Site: brandenburg
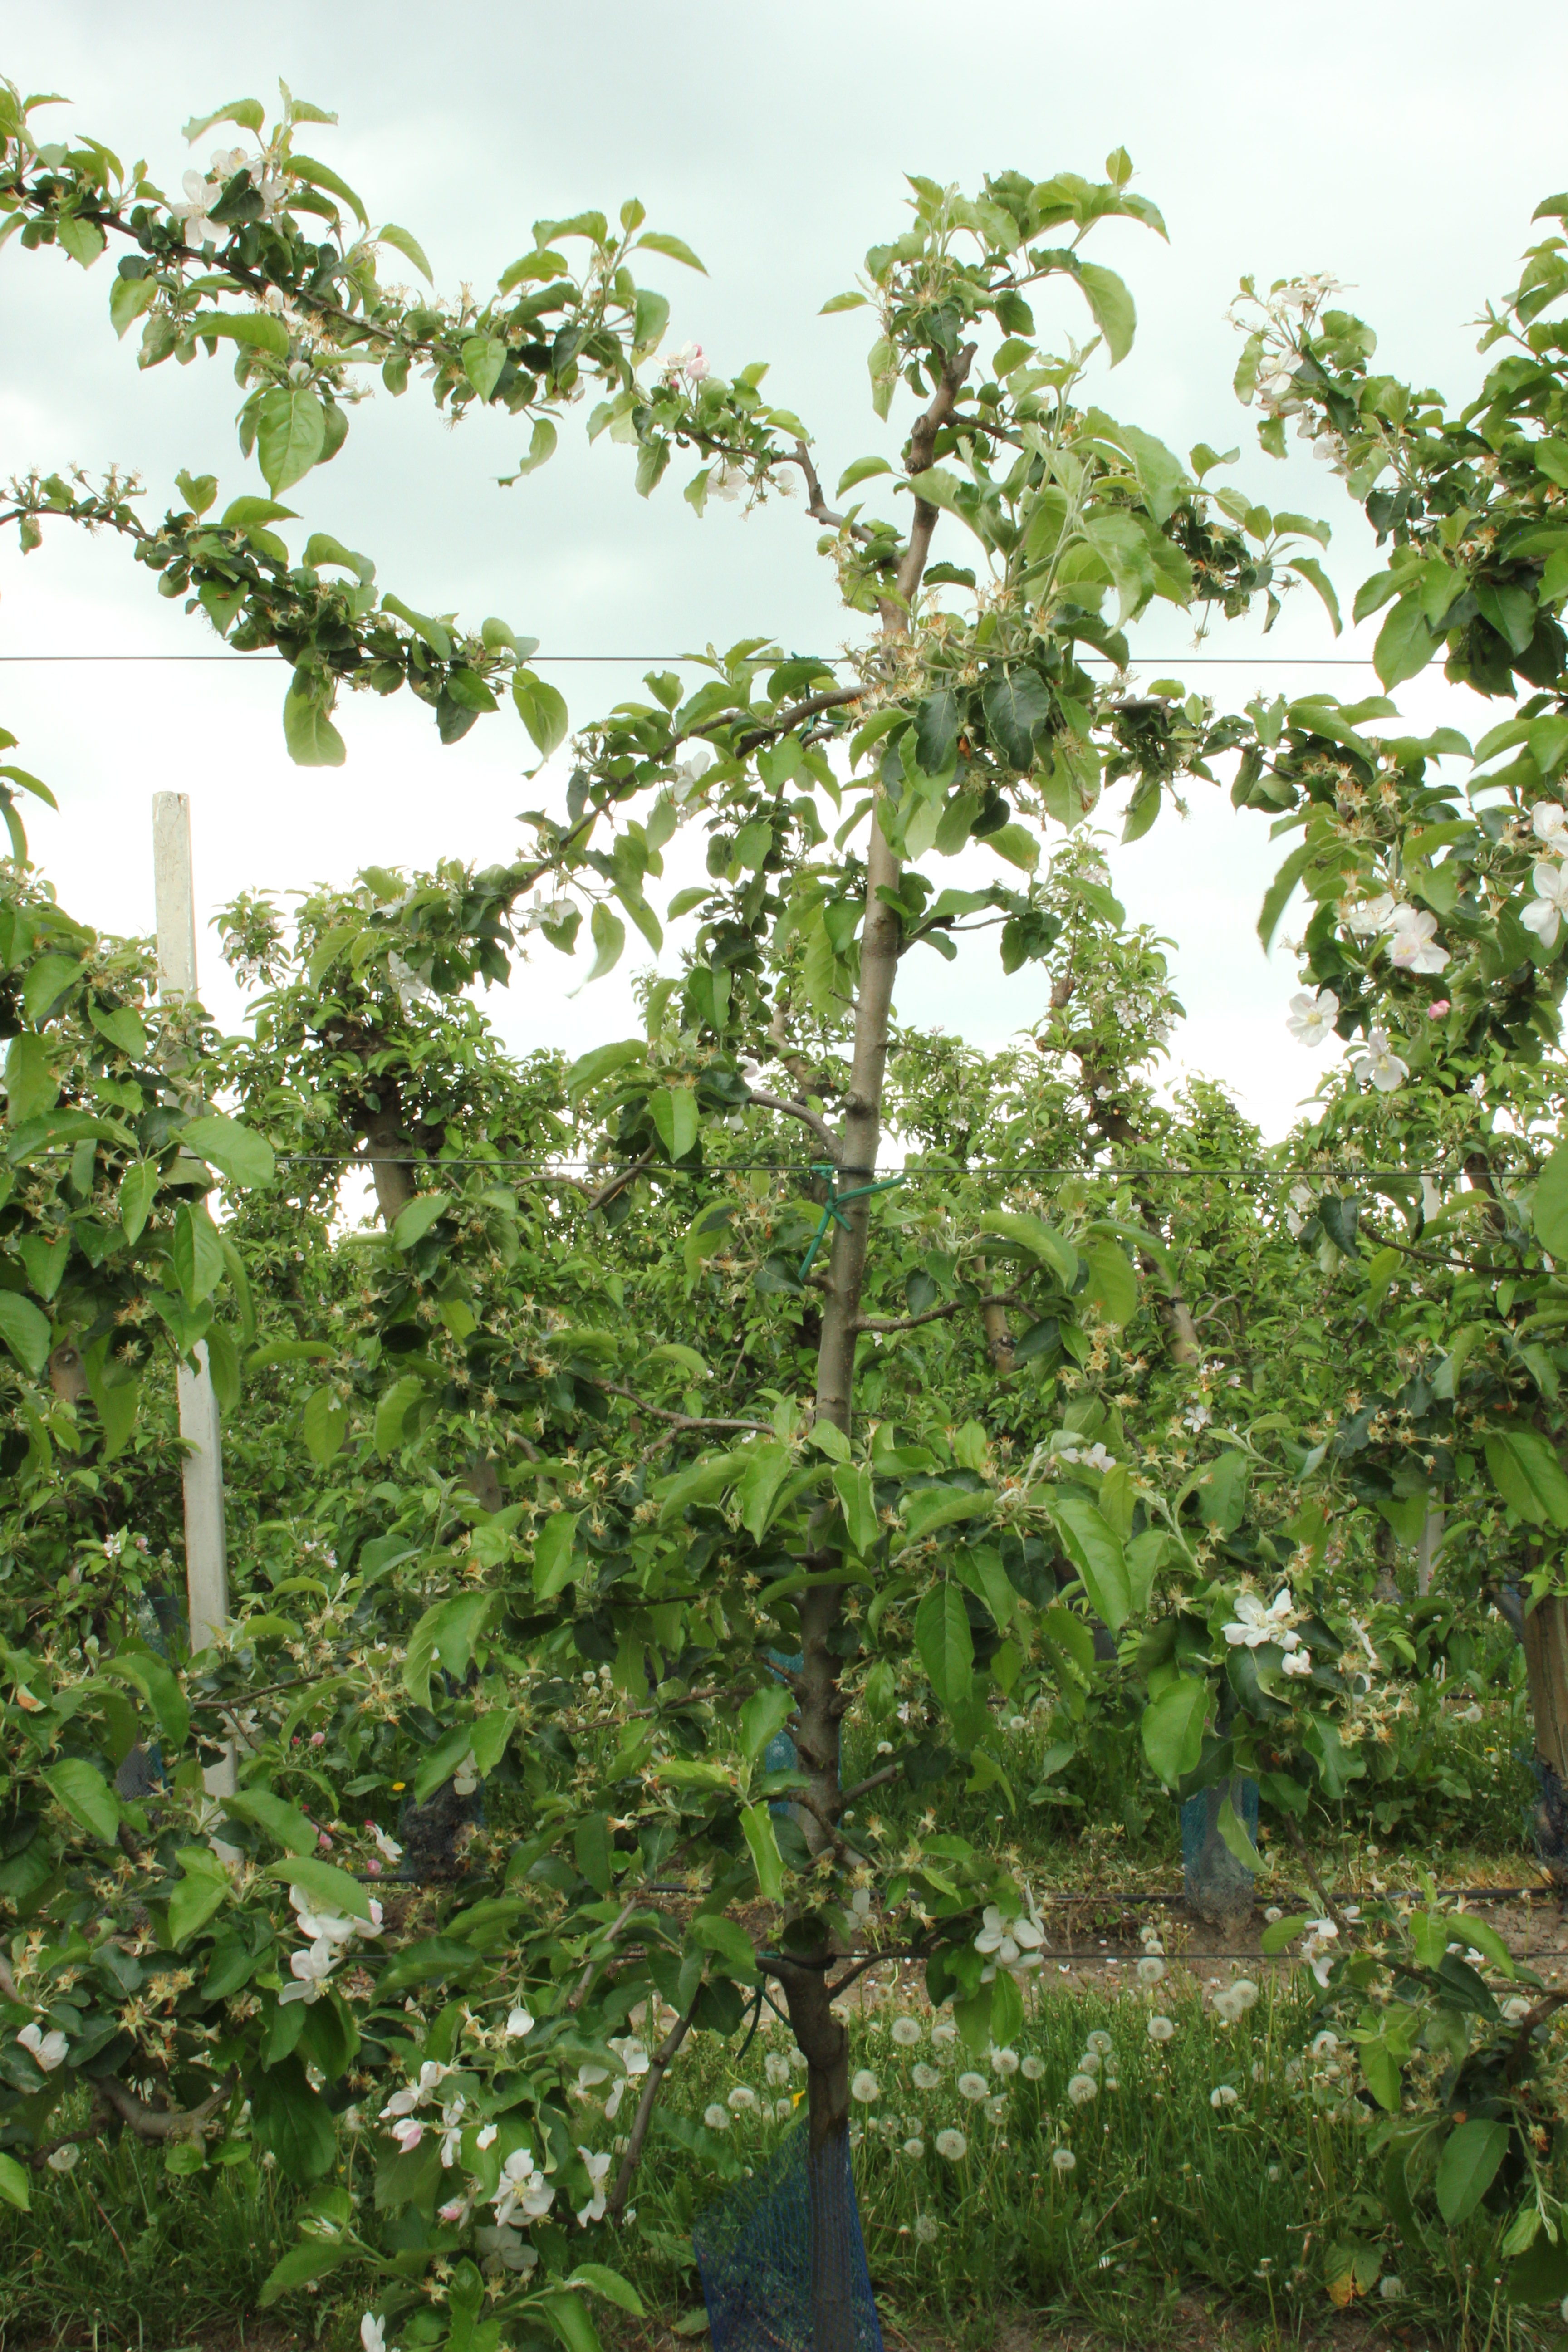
Growth stage (BBCH 67): Flowering